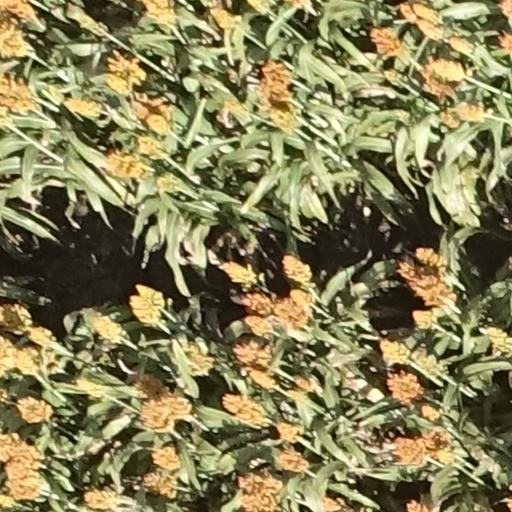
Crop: sorghum